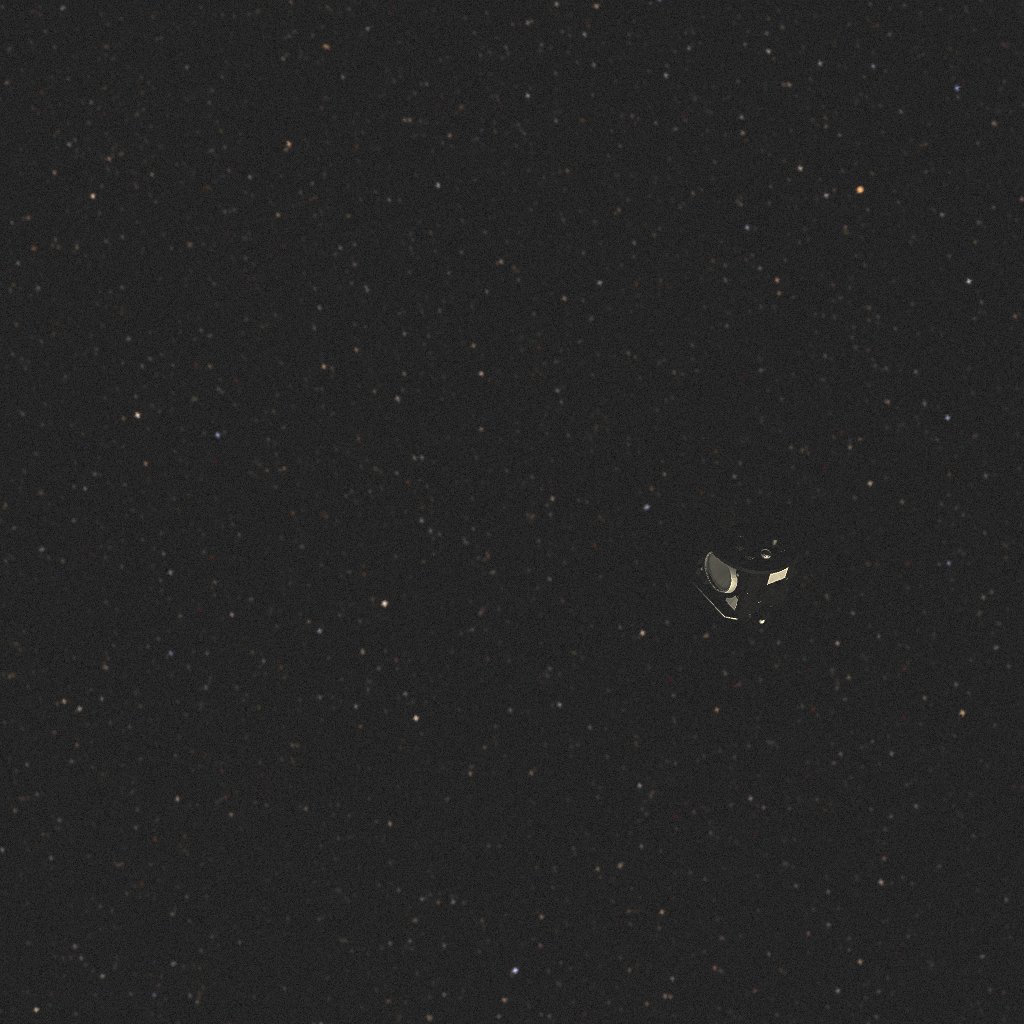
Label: proba_3_ocs